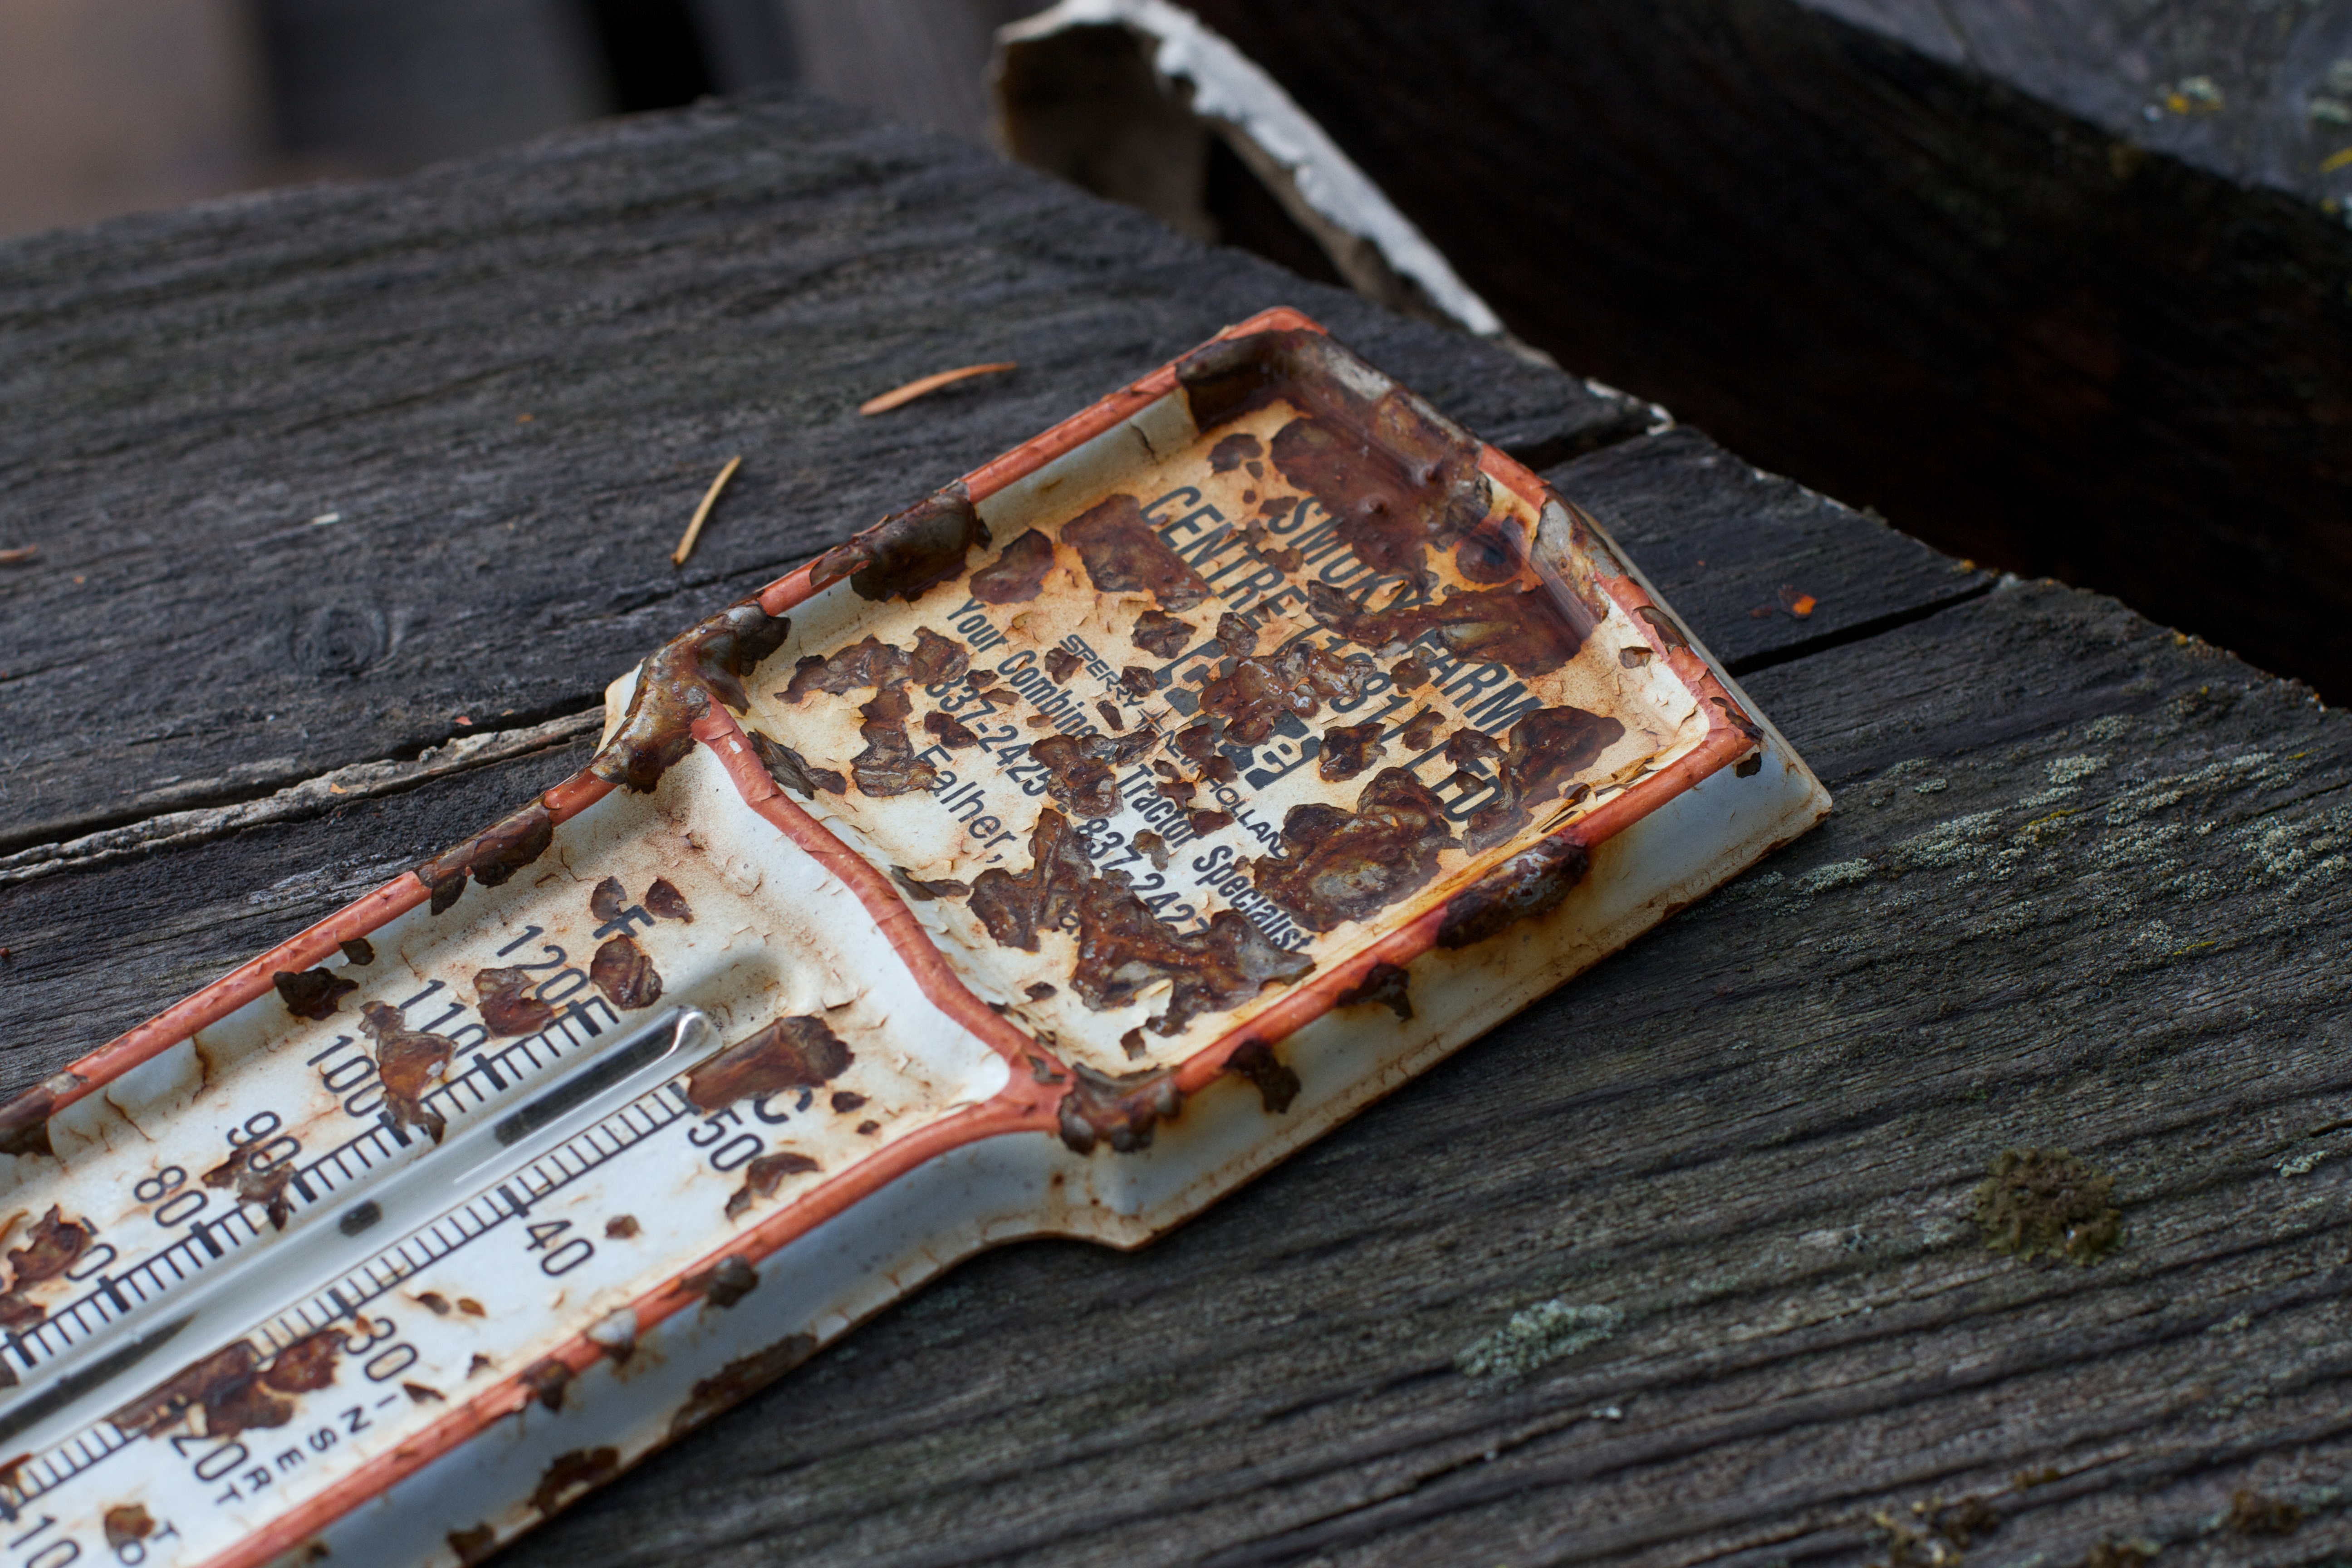
wood, food, art